Chilean War of Independence

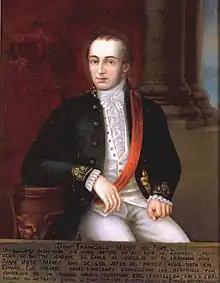
Francisco Casimiro Marcó del Pont

The viceroy Abascal confirmed Mariano Osorio as governor of Chile, although a later disagreement between the two would result in Osorio's removal and the installation of Francisco Casimiro Marcó del Pont as governor in 1815. In any case, the Spanish believed that it was necessary to teach the revolutionaries a good lesson and embarked on a campaign of fierce political persecution, led by the infamous Vicente San Bruno. The patriots found in Santiago—among whom were members of the First Junta—were exiled to the Juan Fernández Islands. Far from pacifying the patriots, these actions served to incite them, and soon even the most moderate concluded that anything short of independence was intolerable.